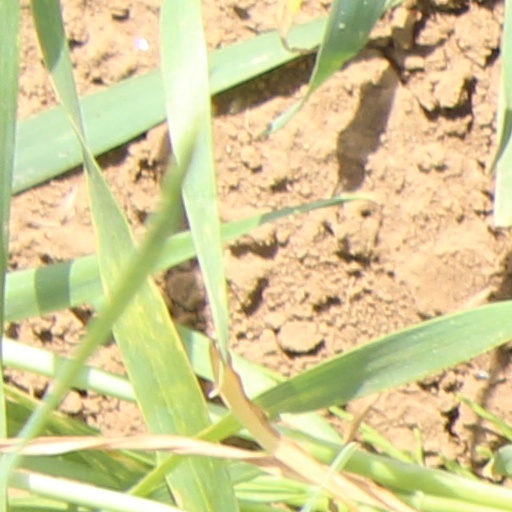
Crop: wheat